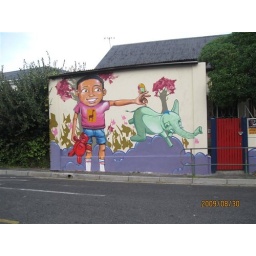
This is Gingerbread House the pre-school that meets in a building owned by the church across the road from the main church.